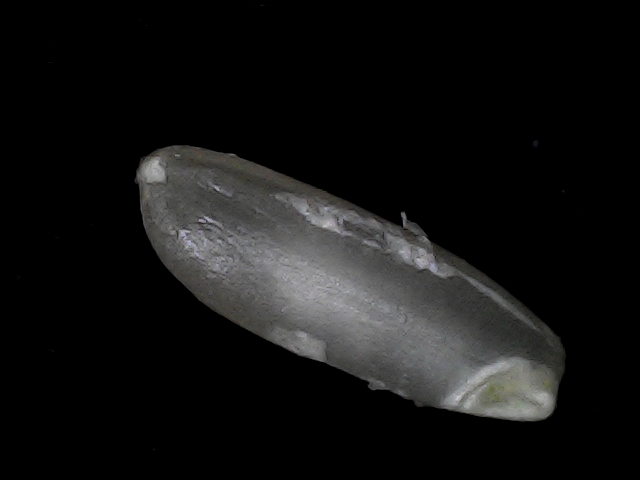
Rice variety: BD49